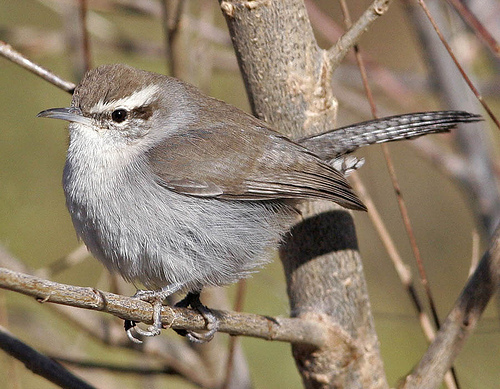
this chubby brown bird has a black tail and a short black beak.
this bird has a short curved bill, a white eyebrow, and a medium brown crown.
the bird's crown and wingbars is a light brown, slightly circular and sunken into a elongated and pointy bill, the side is grey in color.
this chubby tan bird has a white breast and a long grey beak.
this bird is brown and grey in color with a skinny black beak, and brown eye rings.
this bird has wings that are brown and has a rotund white body
this is a very fuzzy looking bird with a grey breast and brown-ish wings.
this bird has a large body, a very small head, a long and narrow tail, and a short beak that curves downward.
this is a small bird with a gray breast, brown wings, and a beak that slightly curves downwards.
a small bird with a white breast and a brown crown and long tail feathers.
Species: Bewick Wren